American Solutions for Winning the Future

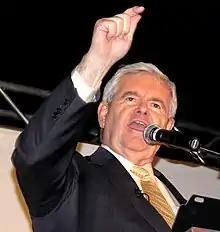
American Solutions founder Newt Gingrich speaking at the April 15, 2009 New York City Tea Party

American Solutions was officially launched with an opening presentation on September 27, 2007, before a standing-room only crowd at the Cobb Galleria Center in Atlanta, Georgia, which featured then-Governor Sonny Perdue. On September 29, 2007, American Solutions held its first "Solutions Day" with more than 2,000 workshops across the United States, designed to help volunteers learn how to get involved with government activism at the state, federal and local level. American Solutions' broad goals include transforming government "from bloated bureaucracy to lean machine."